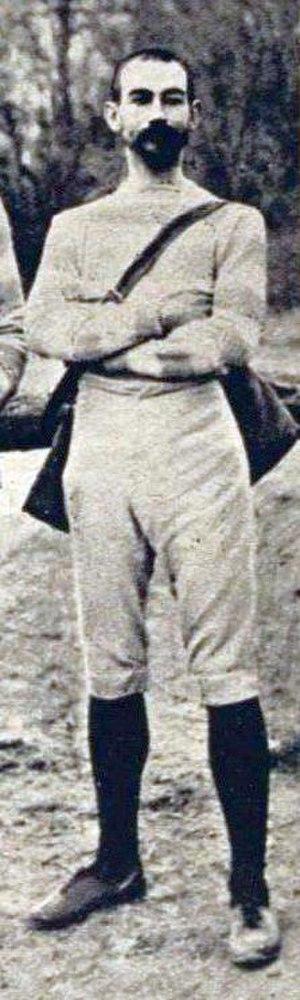
Maurice Dezaux, du Racing Club de France, né le 16-10-1864 à Paris et décédé le 19-03-1919 à Saint-Mandrier, champion de France d'athlétisme du 1500 mètres en 1888 (1ère édition du championnat), et du 4000 steeple en 1888 et 1890. Devint par la traceur de parcours de cross-country, souvent avec Gaston Raymond.
Les premiers Championnats de France d'athlétisme ont eu lieu le 29 avril 1888 à la Croix-Catelan de Paris.
Maurice Dezaux, né le 16 octobre 1864 à Paris et mort le 19 mars 1919 à Saint-Mandrier, est un athlète français, spécialiste du demi-fond.